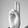
ASL letter: U